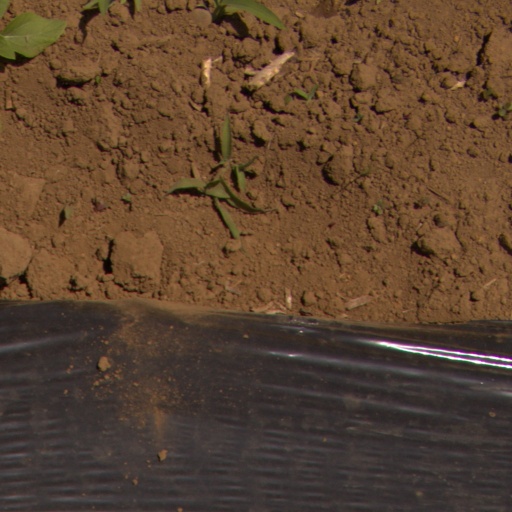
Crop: Jerusalem artichoke